King Water

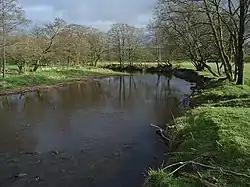
King Water upstream from the ford at West Hall.

King Water is a river in the north of Cumbria, England. The Brampton Angling Association has a long term let from the Earl of Carlisle for fishing rights on a portion of the River Irthing and part of the King Water. Hadrian's Wall crossed the King Water to the east of the village of Walton